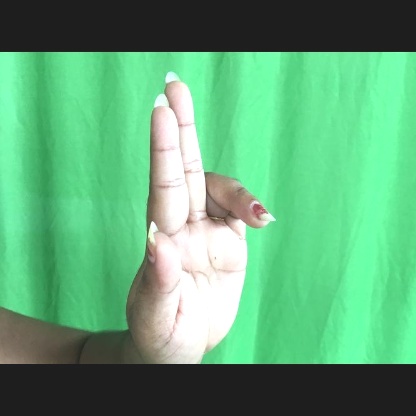
Mudra: Ardhapathaka